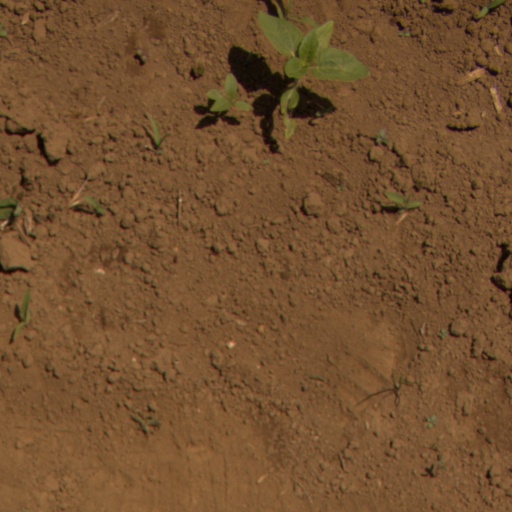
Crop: Jerusalem artichoke